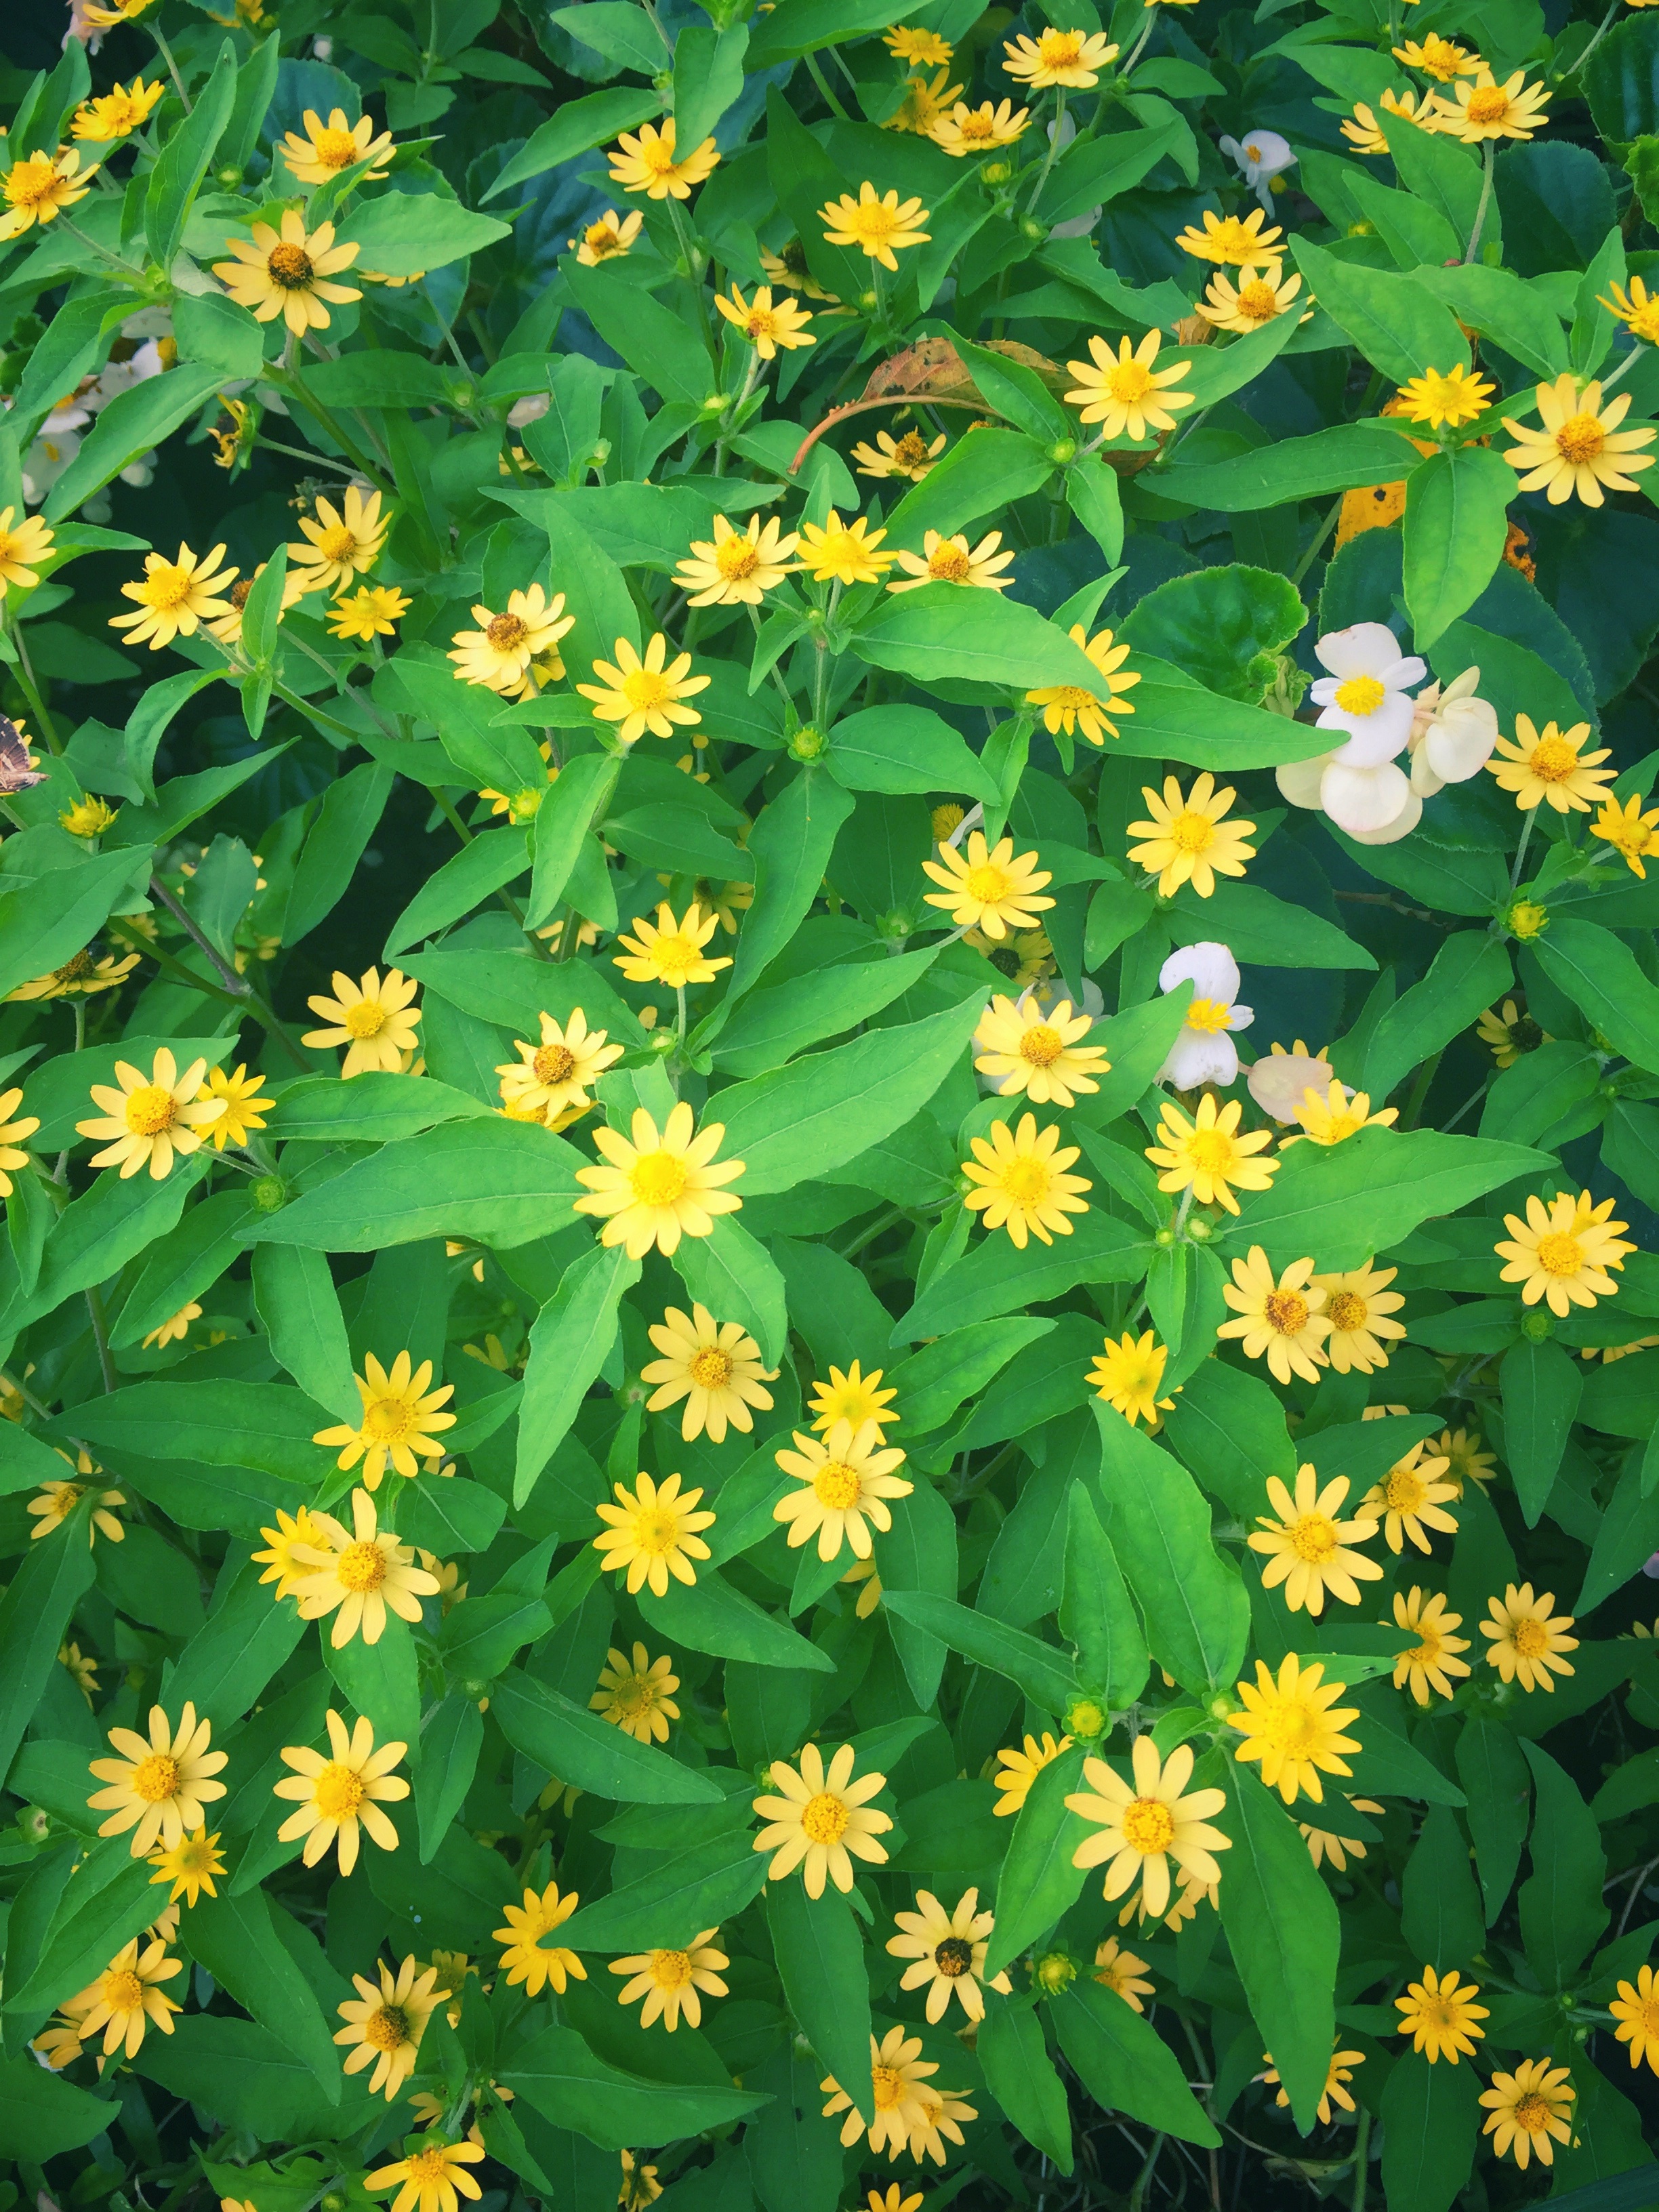
plant, flower, herb, botany, yellow, flora, wildflower, shrub, hypericum, flowering plant, hypericaceae, land plant